Duke of Atholl

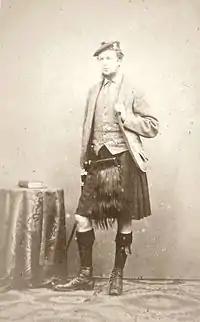
John Stewart-Murray, 7th Duke of Atholl, KT

The Duke and Duchess were both succeeded by their eldest son John, the fourth Duke. In 1786 he was created Baron Murray, of Stanley in the County of Gloucester, and Earl Strange in the Peerage of Great Britain. These titles gave him a seat in the House of Lords. Atholl sold his remaining properties and privileges in the Isle of Man to the British Crown for £409,000. He was succeeded on his death in 1829 by his eldest son, John, the fifth Duke. He had already in 1798 been declared to have been of an "unsound mind". The fifth Duke never married and was succeeded by his nephew, George Murray, 2nd Baron Glenlyon, the eldest son of James Murray, 1st Baron Glenlyon, second son of the fourth Duke, who had been created Baron Glenlyon, of Glenlyon in the County of Perth, in the Peerage of the United Kingdom in 1821. Lord Glenlyon married Lady Emily Frances Percy, daughter of Hugh Percy, 2nd Duke of Northumberland and 3rd Baron Percy.